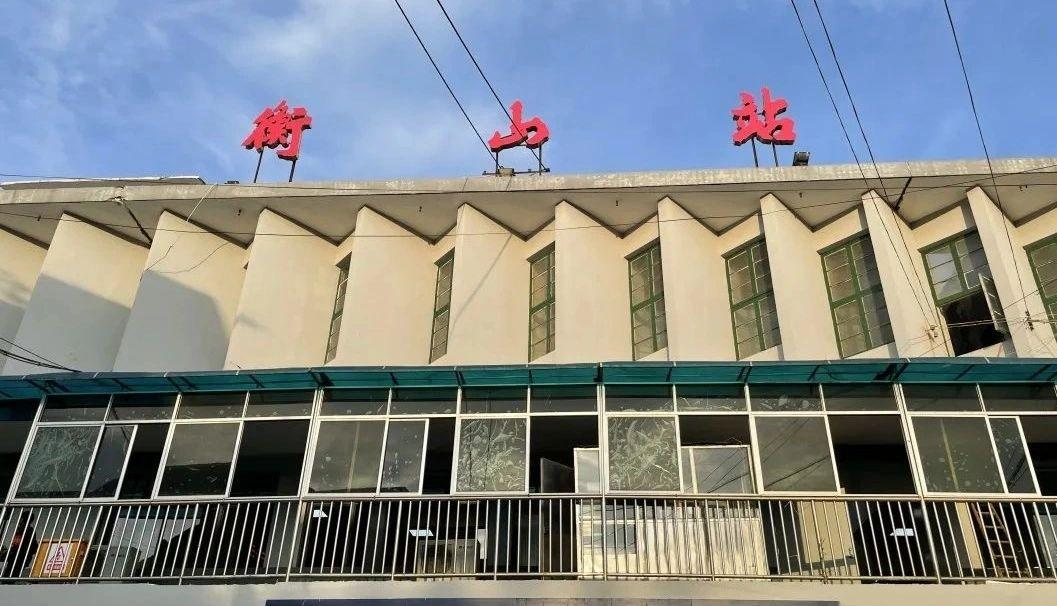
地标名称：衡山站
所在城市：衡阳市·衡东县